Dada Sahib

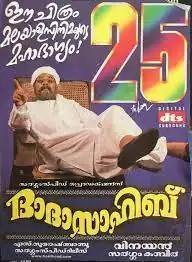
Poster

Dada Sahib is a 2000 Malayalam-language political action drama film co-written and directed by Vinayan, starring Mammootty in dual roles as a father and son. He played the roles of Dada Sahib, of the Indian independence movement and his son Abubacker, an army man. The film was one of the highest-grossing films of the year. Sai Kumar, Murali, Rajan P Dev, Babu Namboothiri, Kalabhavan Mani, Cochin Haneefa, K. B. Ganesh Kumar, Madhupal and Mohan Sharma play other pivotal roles. Dada Sahib movie also used Digital DTS Surround